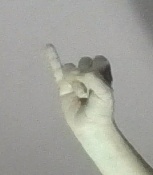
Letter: meem